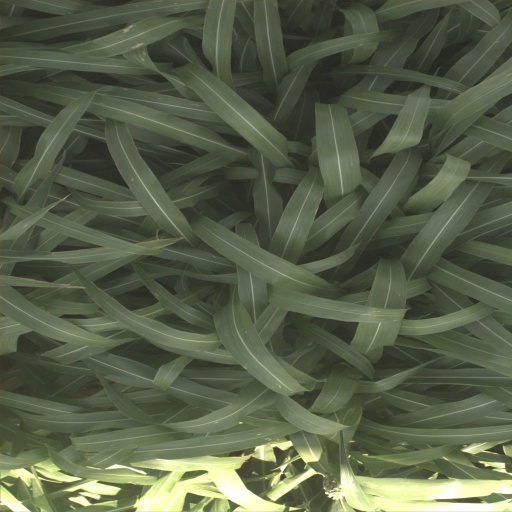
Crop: sorghum